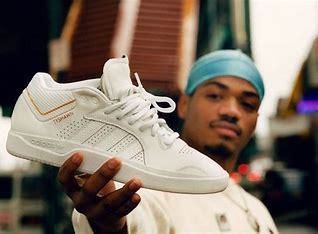
Brand: Adidas
Model: Tyshawn